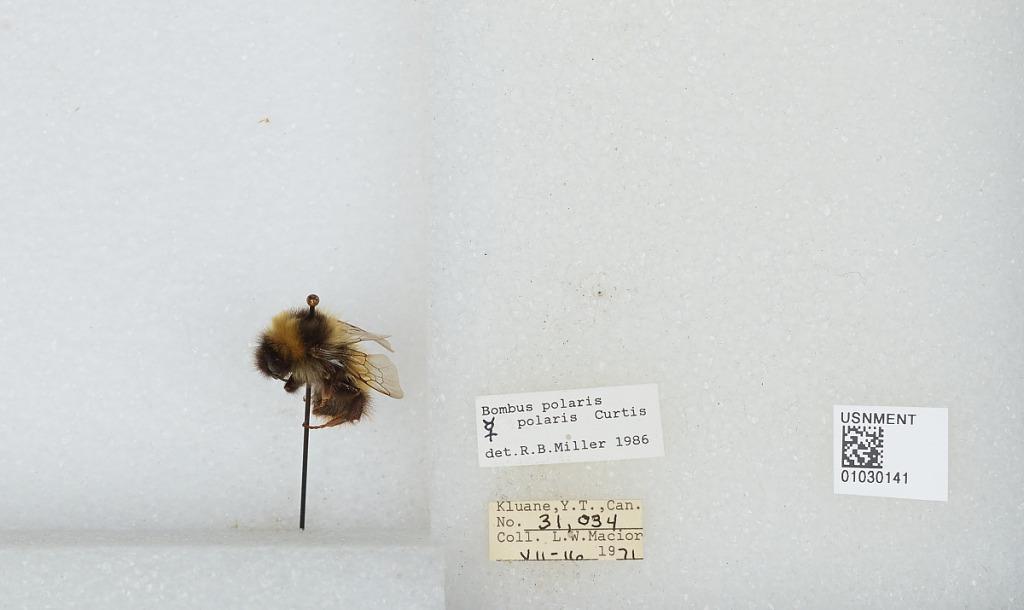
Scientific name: Bombus (Alpinobombus) polaris Curtis
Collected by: L. Macior
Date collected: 1971-7-16
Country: Canada
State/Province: Yukon Territory
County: Not Stated
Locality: Kluane
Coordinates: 60.75, -139.5
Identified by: Miller, R. B.